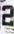
Number: 2